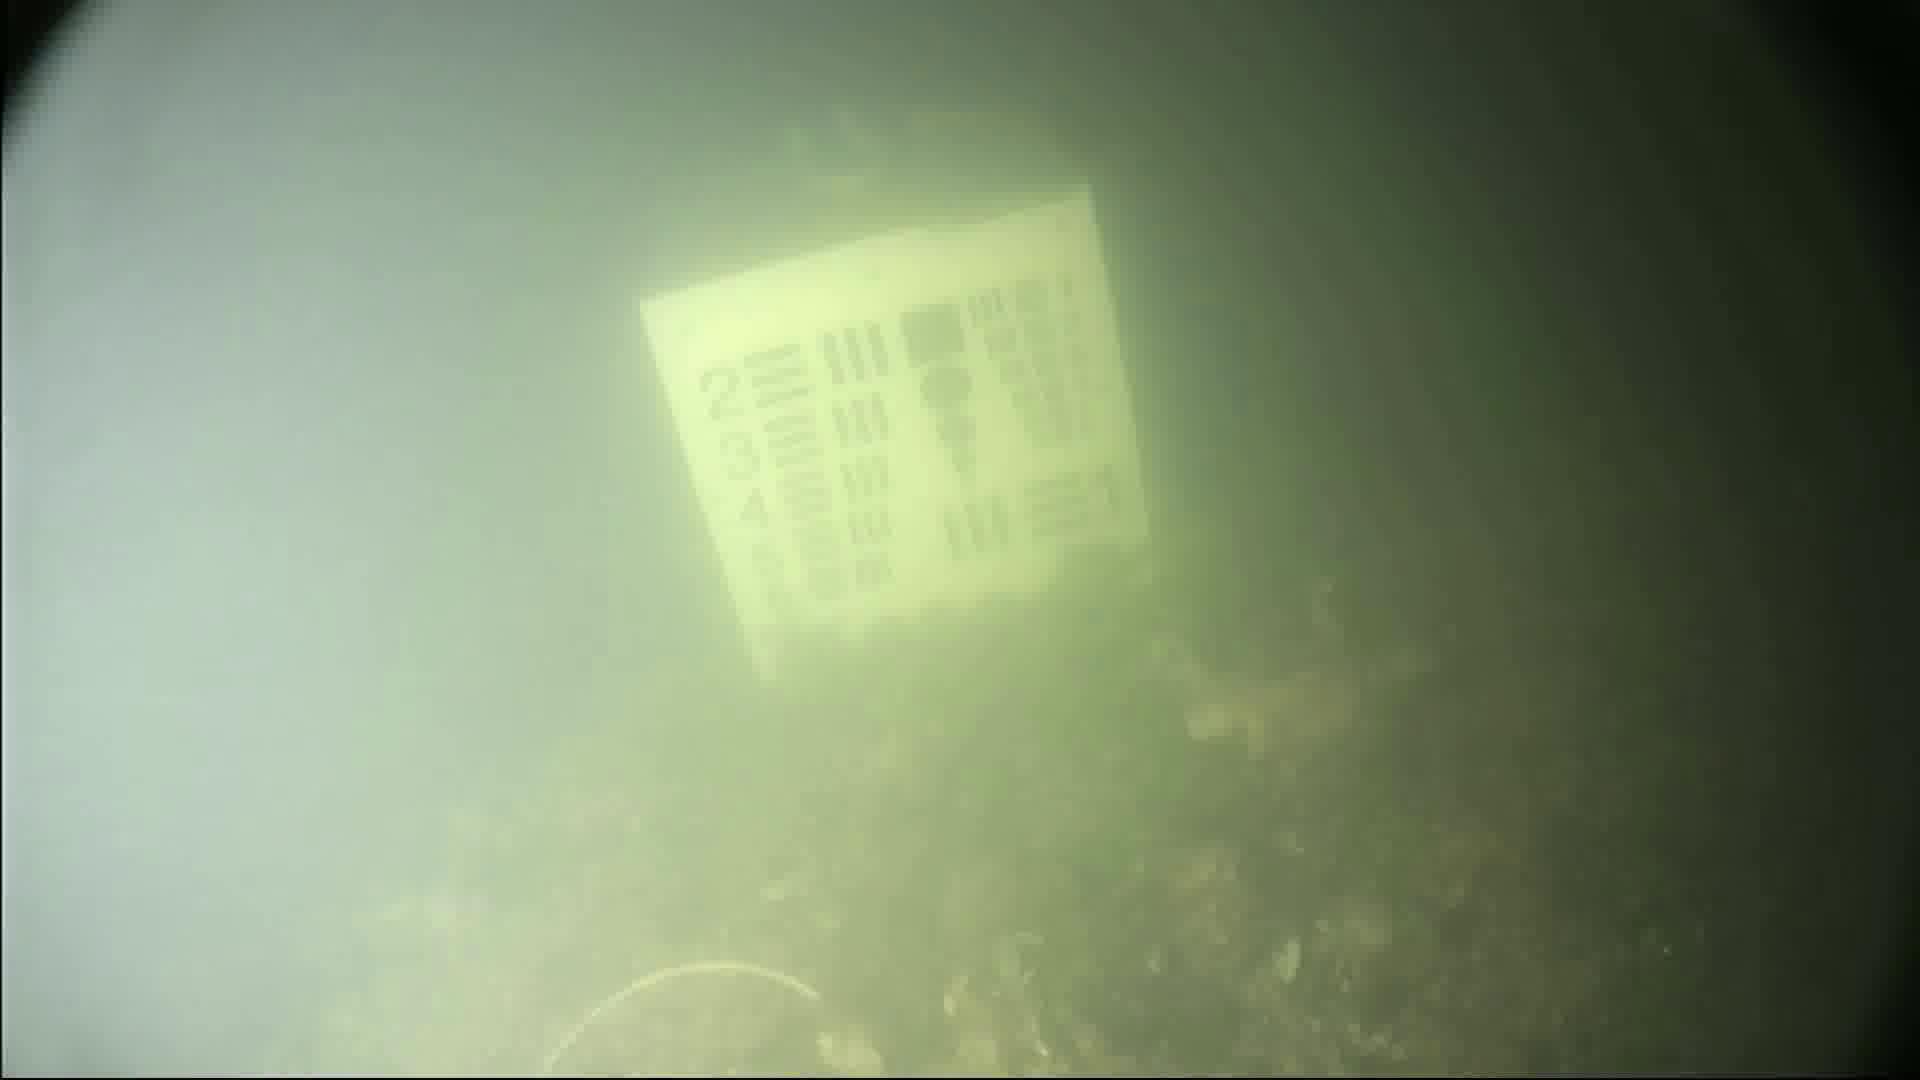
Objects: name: crab